La Paz International Airport

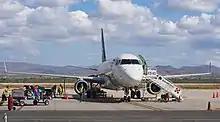
Aeromexico Embraer 170 at LAP

La Paz Airport also accommodates La Paz Naval Air Base, situated to the north of BAM-9. This base includes hangars, aircraft stands, and military facilities owned by the Mexican Navy. These facilities are also home to the School of Naval Aviation, which is part of the Center for Naval Aeronautical Studies.